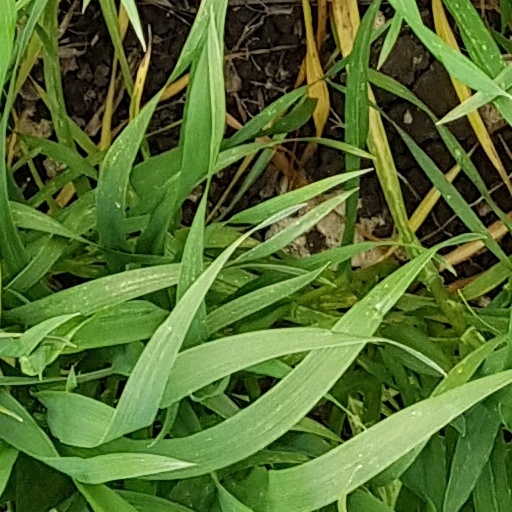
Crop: wheat